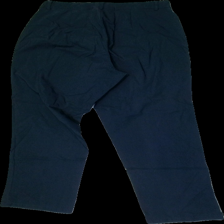
View: back
Type: Trousers
Category: Ladies
Brand: Missing
Colors: Blue
Material: 63% Viscose 37% Nylon
Cut: Regular
Price range: 50-100
Recommended usage: Reuse
Description: Blue trousers